LKAB Malmtrafik

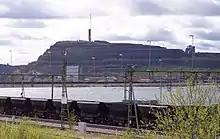
Hopper cars in Kiruna

In 1993, the state railways were losing money on the ore trains. In January 1994, SJ and NSB stated that they were going to merge the operations of the Iron Ore Line and the Ofoten Line. In May 1994, LKAB applied for traffic rights on the Ofoten Line. This was rejected in December by the Norwegian Ministry of Transport and Communications, who stated that the company did not meet the criteria in the law, including that the applicant had to have rail transport as their main activity.